Nephrops norvegicus

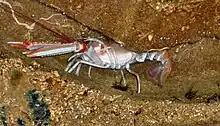
A Norway lobster in its burrow, at the Oceanographic Museum of Monaco.

"Nephrops norvegicus" has the typical body shape of a lobster, albeit narrower than the larger-bodied genus "Homarus". It is pale orange in colour, and grows to a typical length of , or exceptionally long, including the tail and claws. A carapace covers the animal's cephalothorax, while the abdomen is long and segmented, ending in a broad tail fan. The first three pairs of legs bear claws, of which the first are greatly elongated and bear ridges of spines. Of the two pairs of antennae, the second is the longer and thinner. There is a long, spinous rostrum, and the compound eyes are kidney-shaped, providing the name of the genus, from the Greek roots ("nephros", "kidney") and ὄψ ("eye").